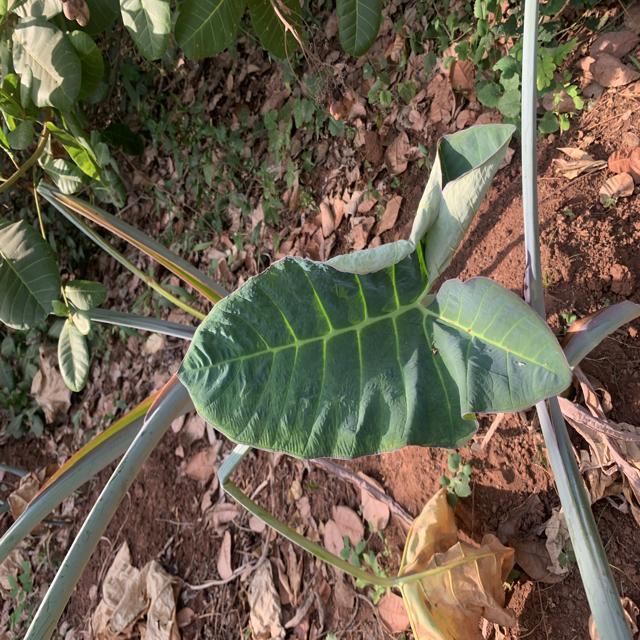
Label: Healthy